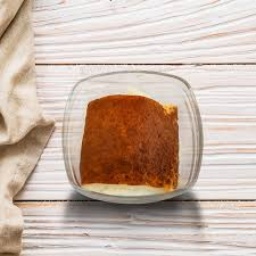
Label: kazandibi